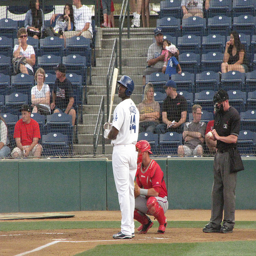
The hitter prepares to get in the batters box for the pitch.
Home plate in a professional baseball game, with no one ready.
Baseball player preparing to bat near catcher and umpire.
A baseball player holding a bat in front of catcher and umpire.
A baseball player is getting ready to hit a baseball.